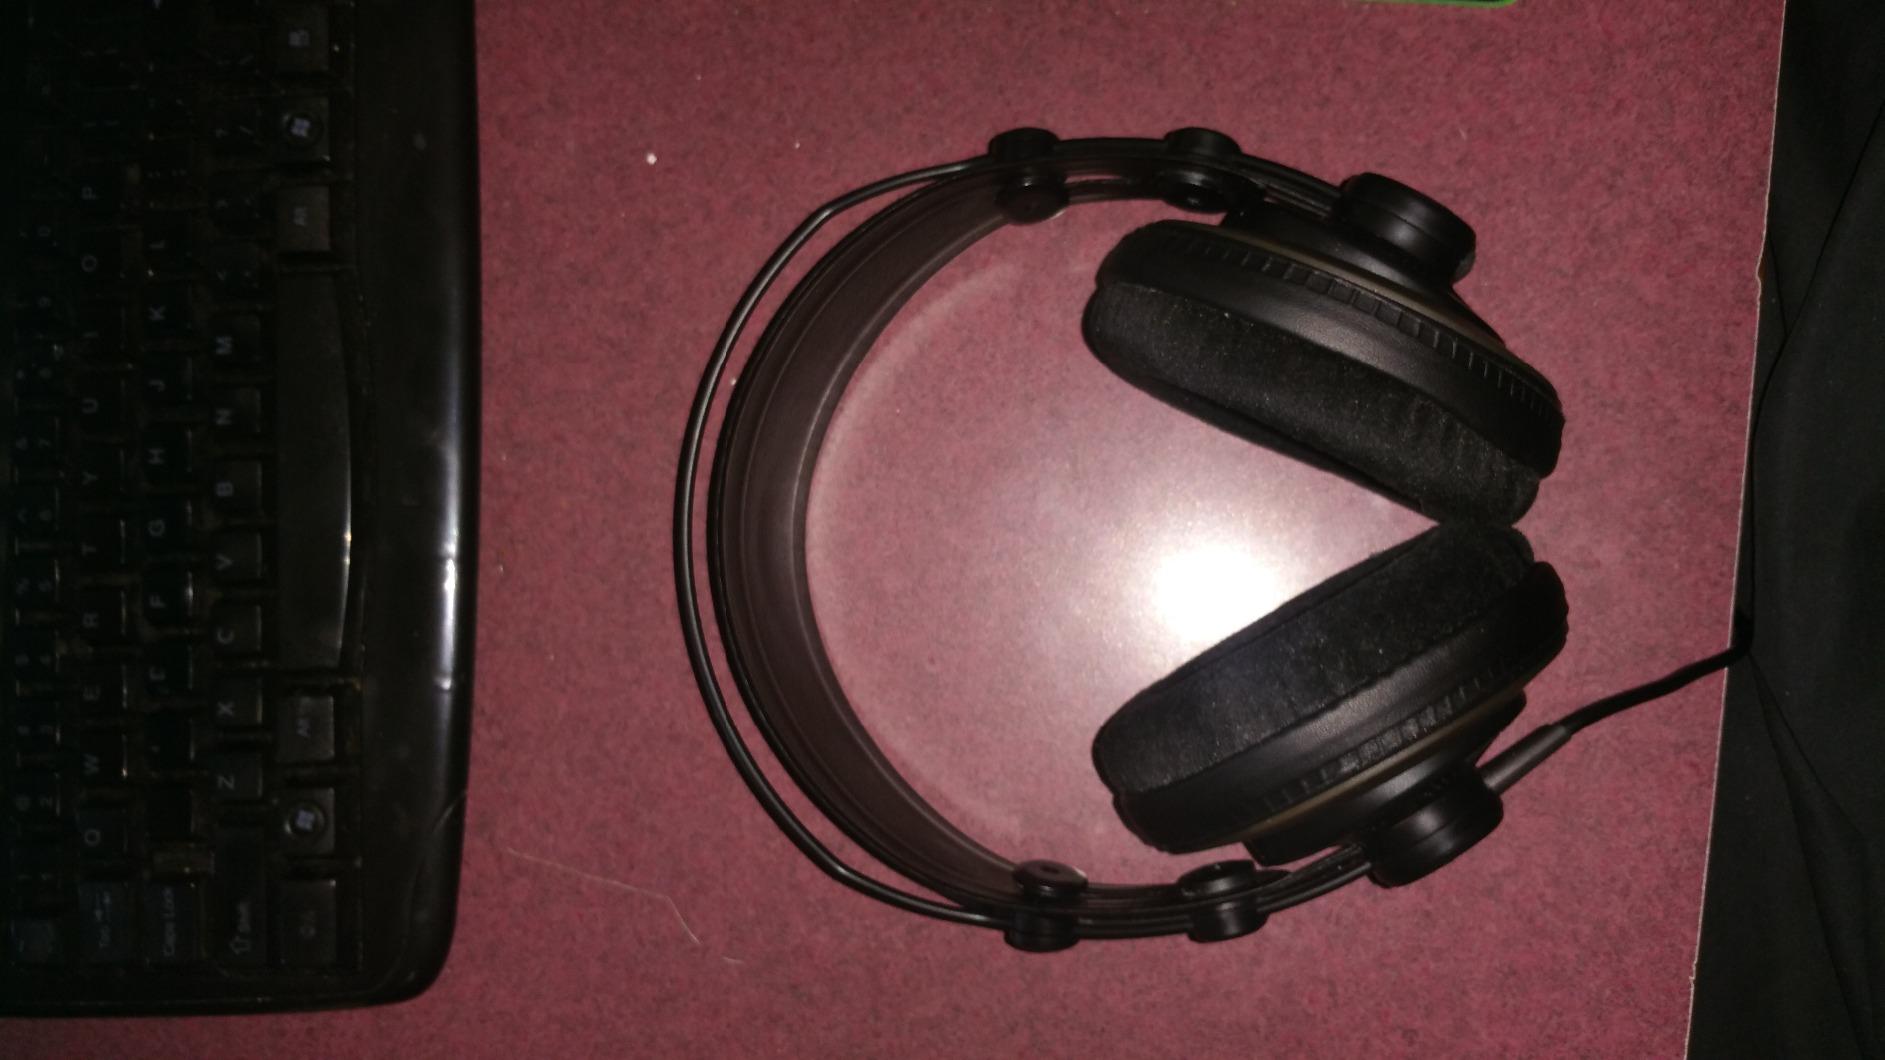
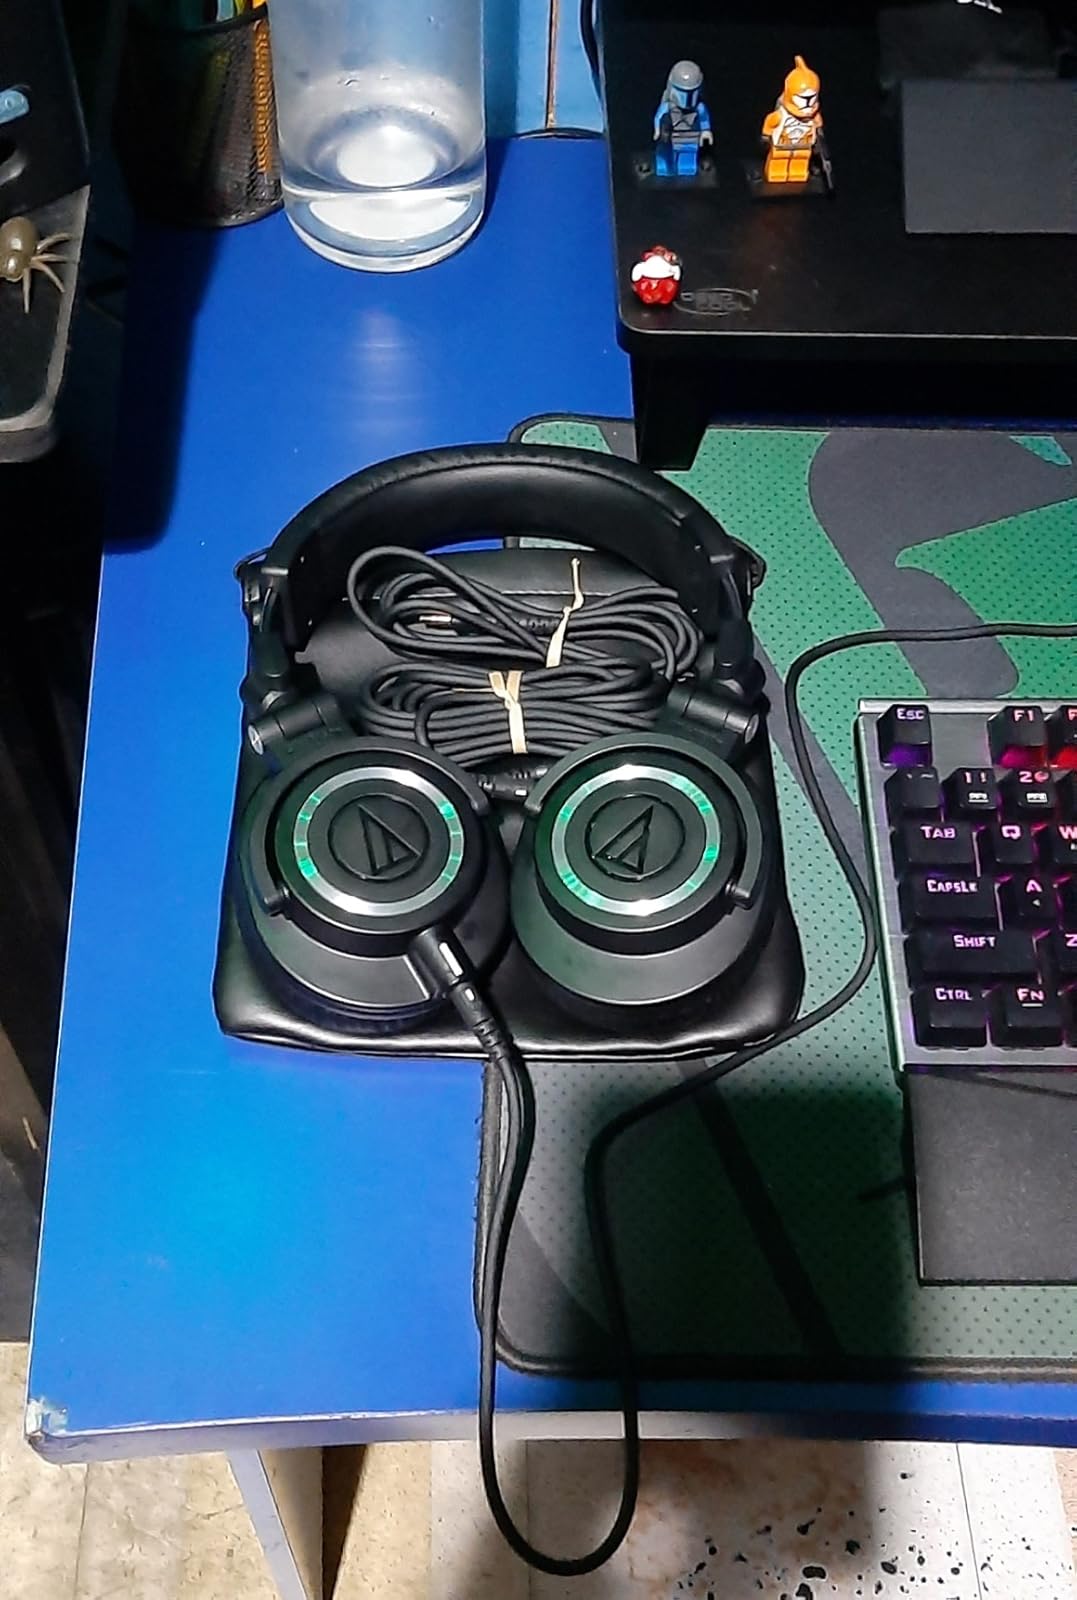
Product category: headphones
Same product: no